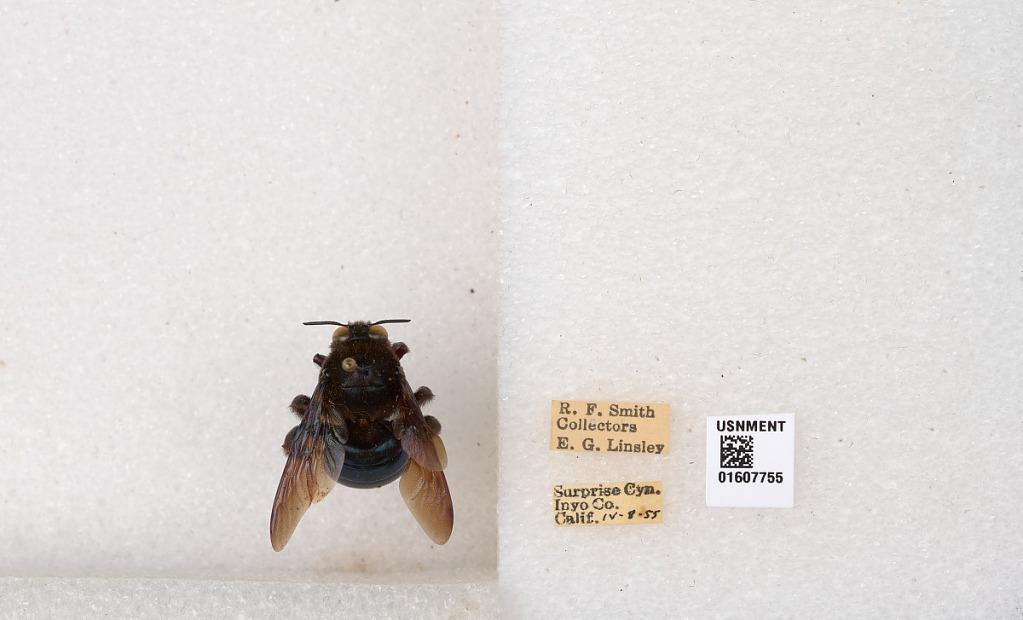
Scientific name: Xylocopa (Xylocopoides) californica arizonensis Cresson
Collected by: R. Smith & E. Linsley
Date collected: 1955-4-8
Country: United States
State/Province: California
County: Inyo
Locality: Surprise Canyon
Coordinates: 36.1005, -117.201